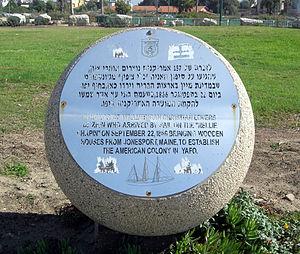
Jaffa est la partie sud, ancienne, de la ville de Tel Aviv-Jaffa en Israël. C'est l'un des ports les plus anciens de la côte orientale de la mer Méditerranée.
Le sionisme chrétien est le nom donné au courant du christianisme évangélique selon lequel la création de l'État d'Israël en 1948 est en accord avec les prophéties bibliques et prépare le retour de Jésus comme Christ en gloire de l'Apocalypse.